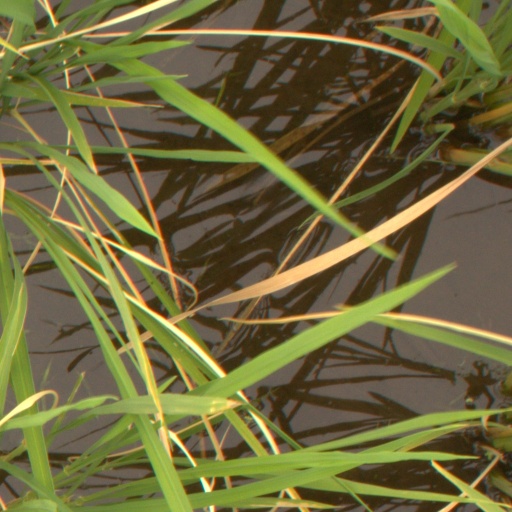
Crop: rice